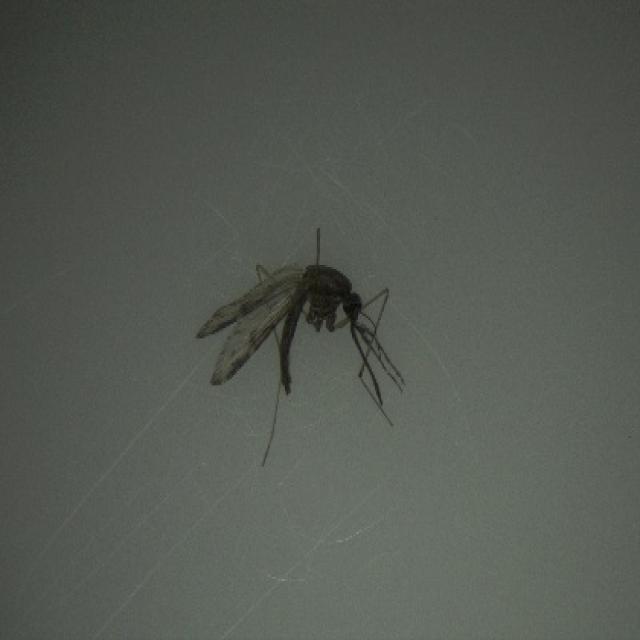
Species: anopheles_sinensis